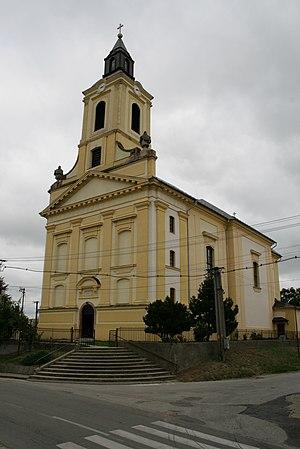
Svodín est une commune du district de Nové Zámky, dans la région de Nitra, en Slovaquie.